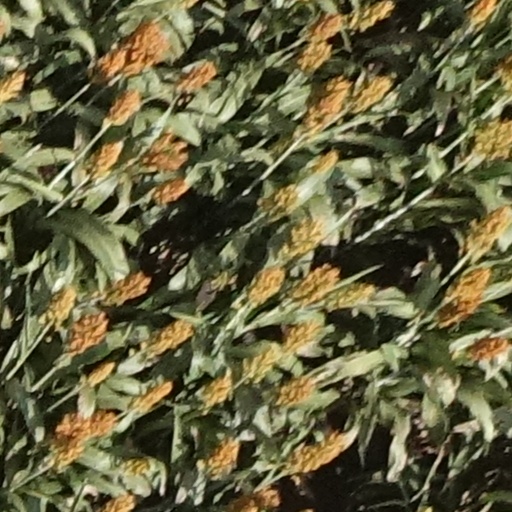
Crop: sorghum